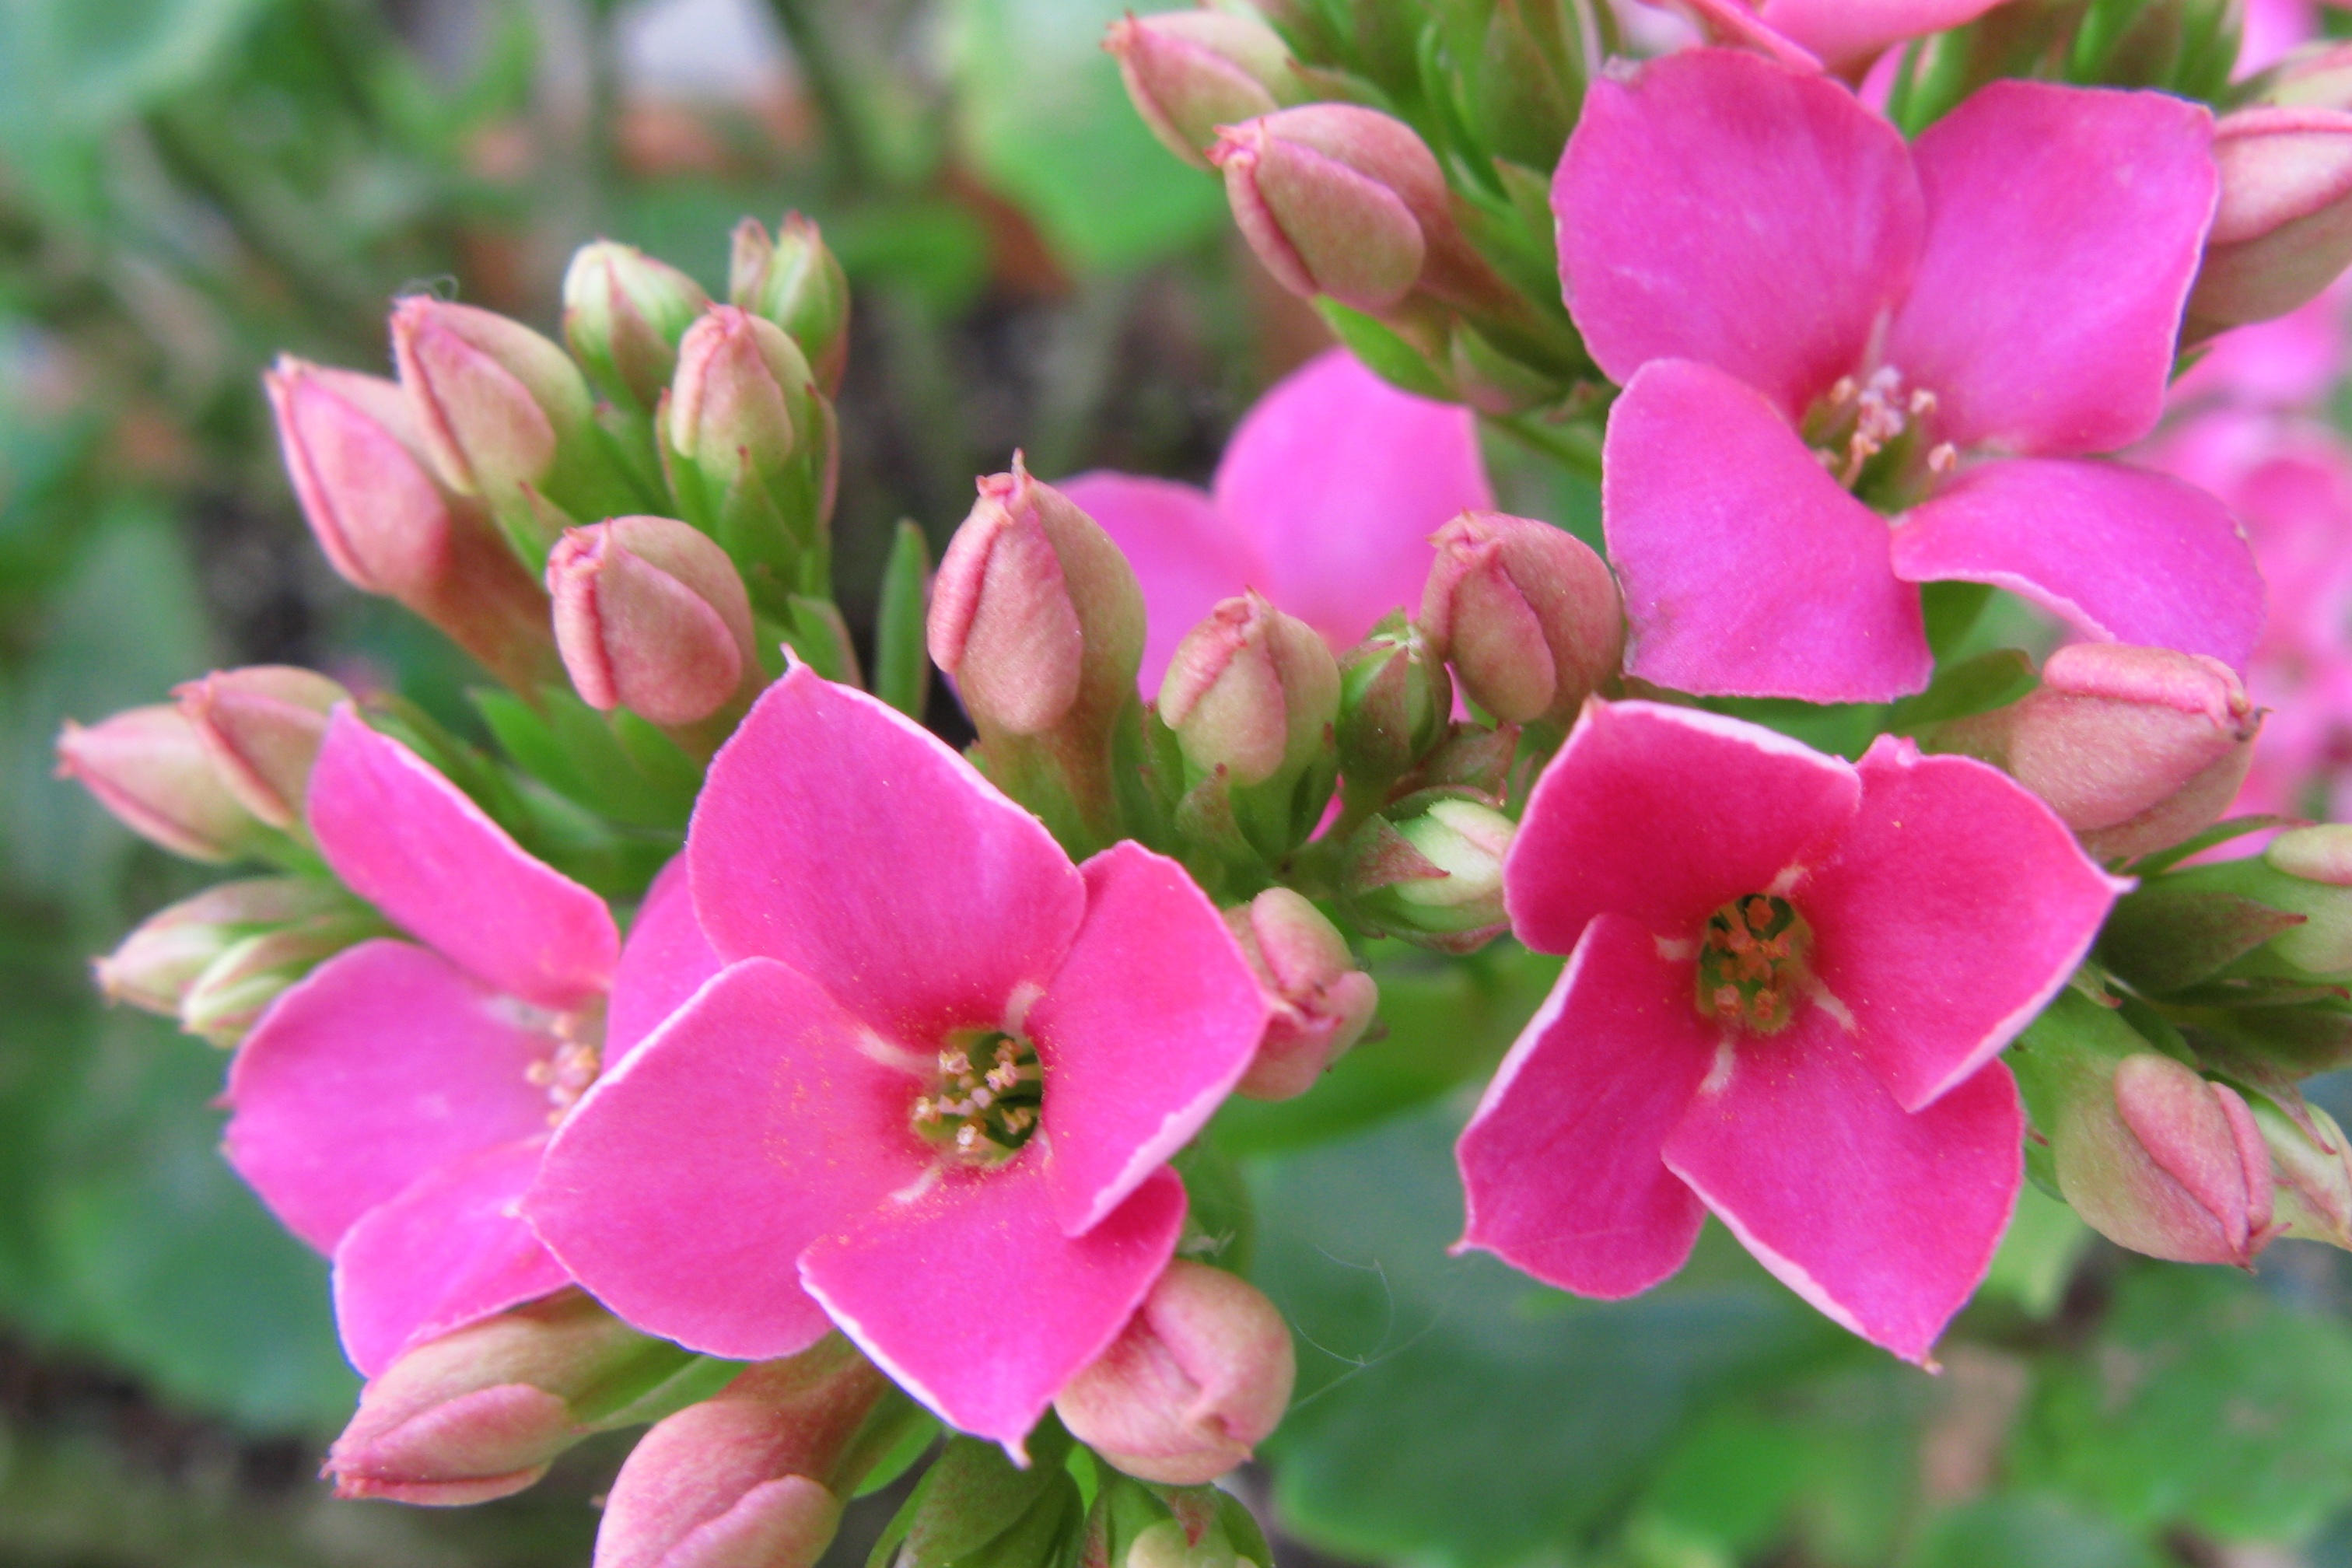
blossom, plant, flower, petal, high, botany, pink, flora, wildflower, cool image, shrub, hires, flowerpicturesnolimits, hi, res, g7, macro photography, flowering plant, annual plant, land plant, everlasting sweet pea